Battle for Jalibah Airfield

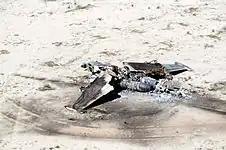
A destroyed Iraqi Su-25 aircraft at Jalibah on 3 March 1991

Satellite and aircraft reconnaissance indicated the presence of many dug-in Iraqi soldiers, anti-aircraft guns, and tanks prior to the attack on the airfield. At 6 a.m. the morning of 27 February, following an intensive artillery barrage, about 200 vehicles of the 2nd Brigade, under the command of Colonel Paul J. Kern, charged into the airfield and secured it after four hours of fighting.